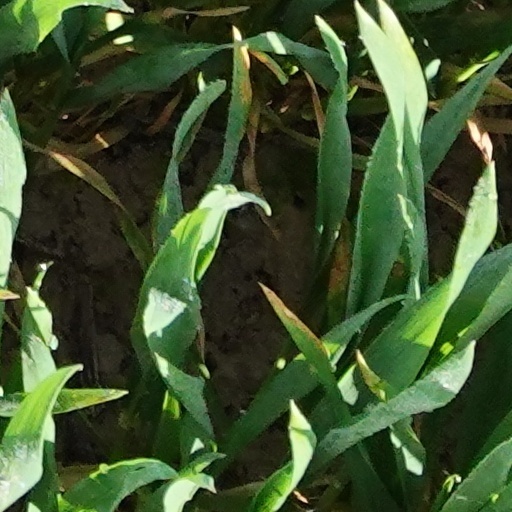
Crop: wheat